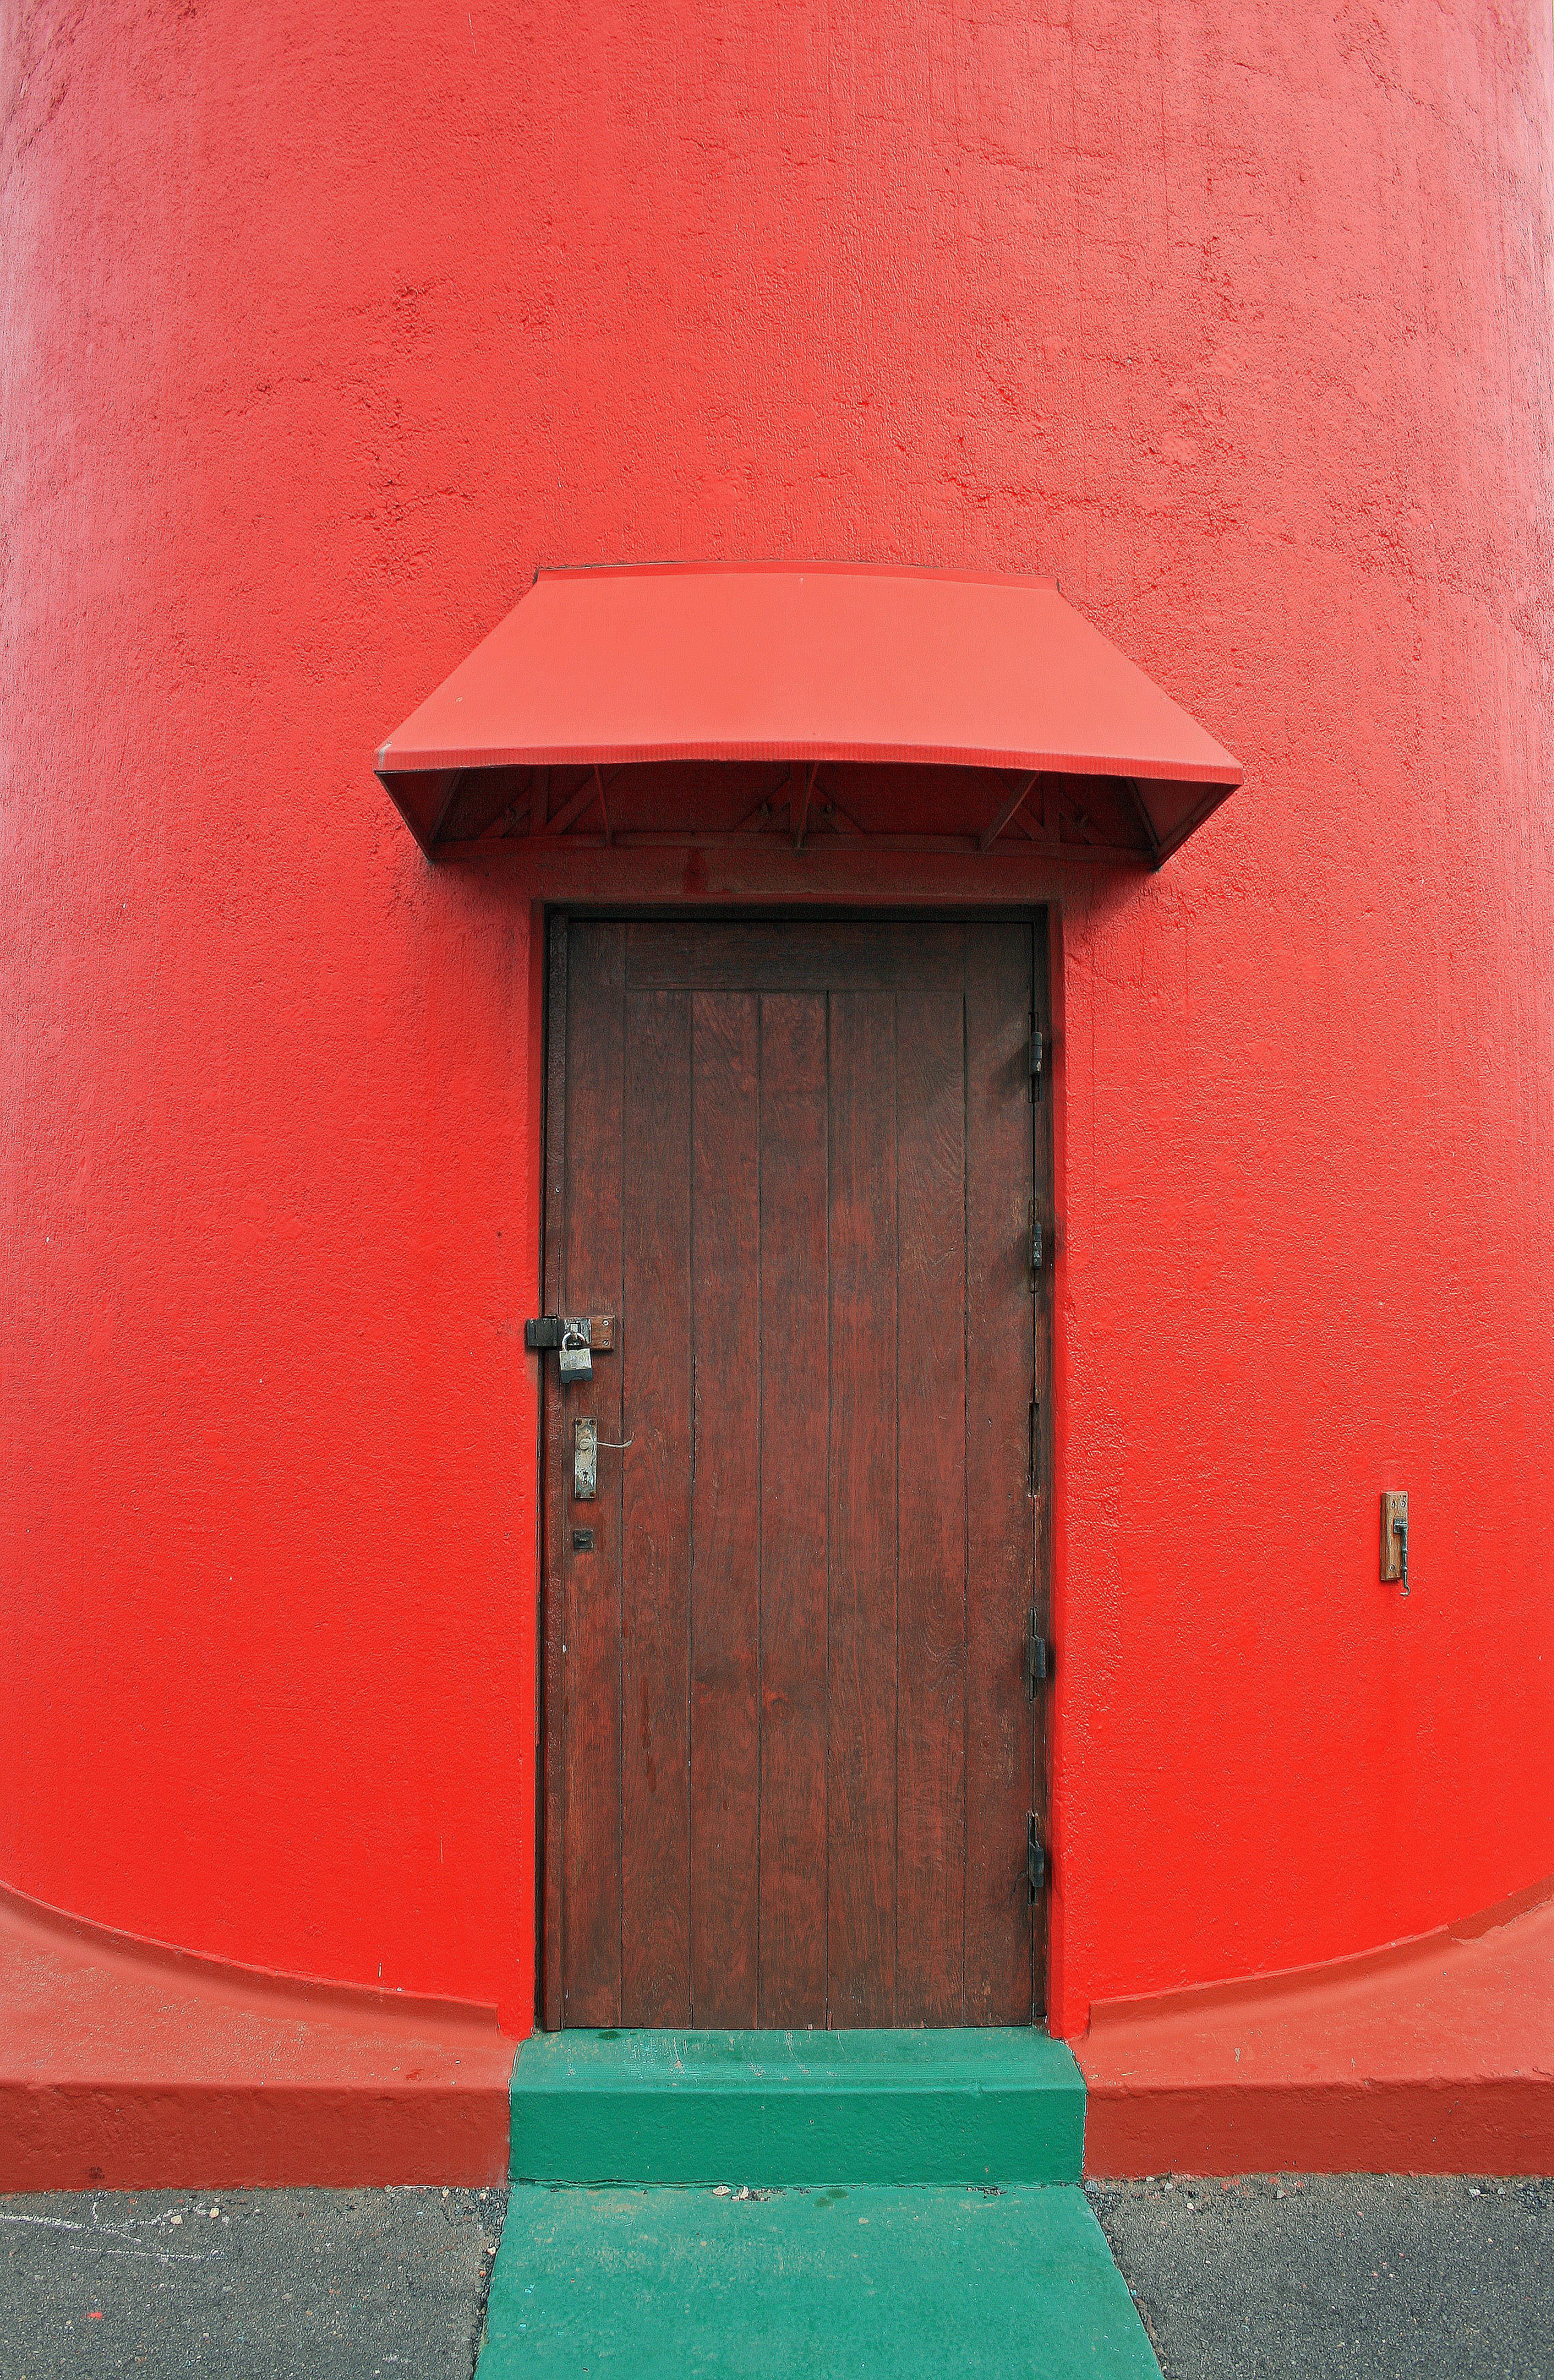
lighthouse, structure, house, window, wall, red, entrance, color, landmark, facade, beacon, blue, door, nautical, shape